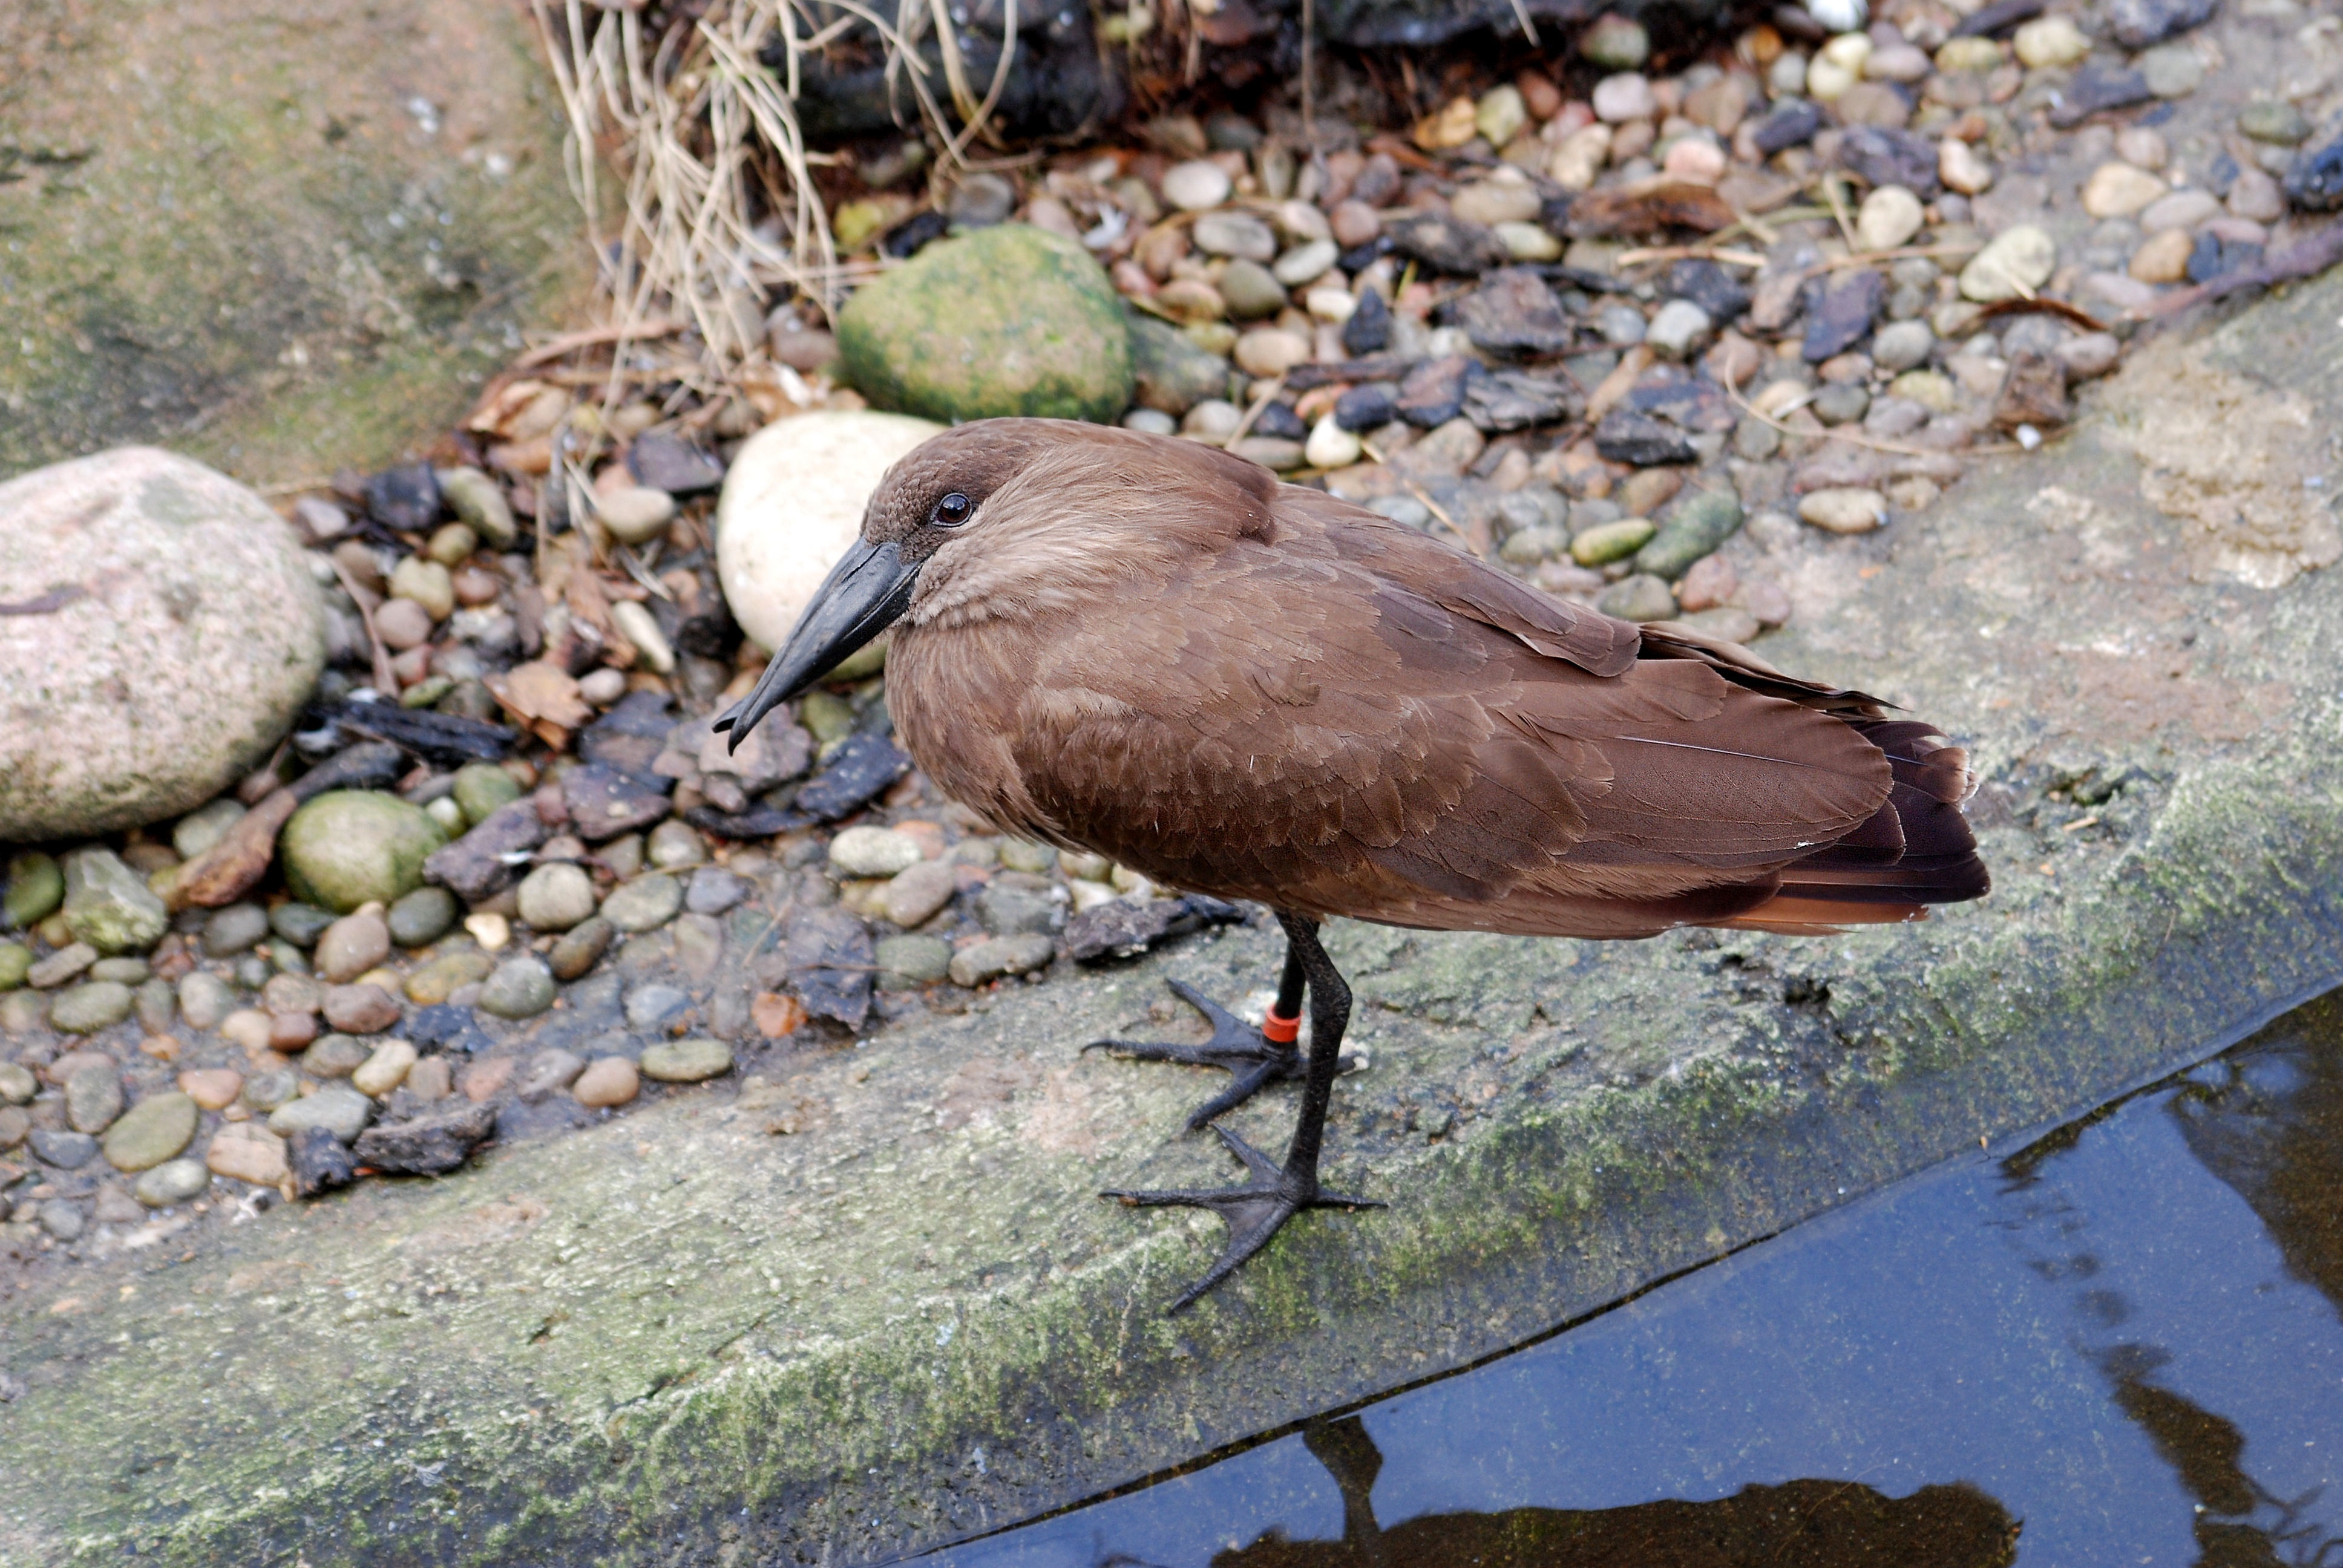
bird, seabird, wildlife, zoo, beak, fauna, vertebrate, wader, scopus umbretta, hamerkop, hammerhead stork, anvilhead